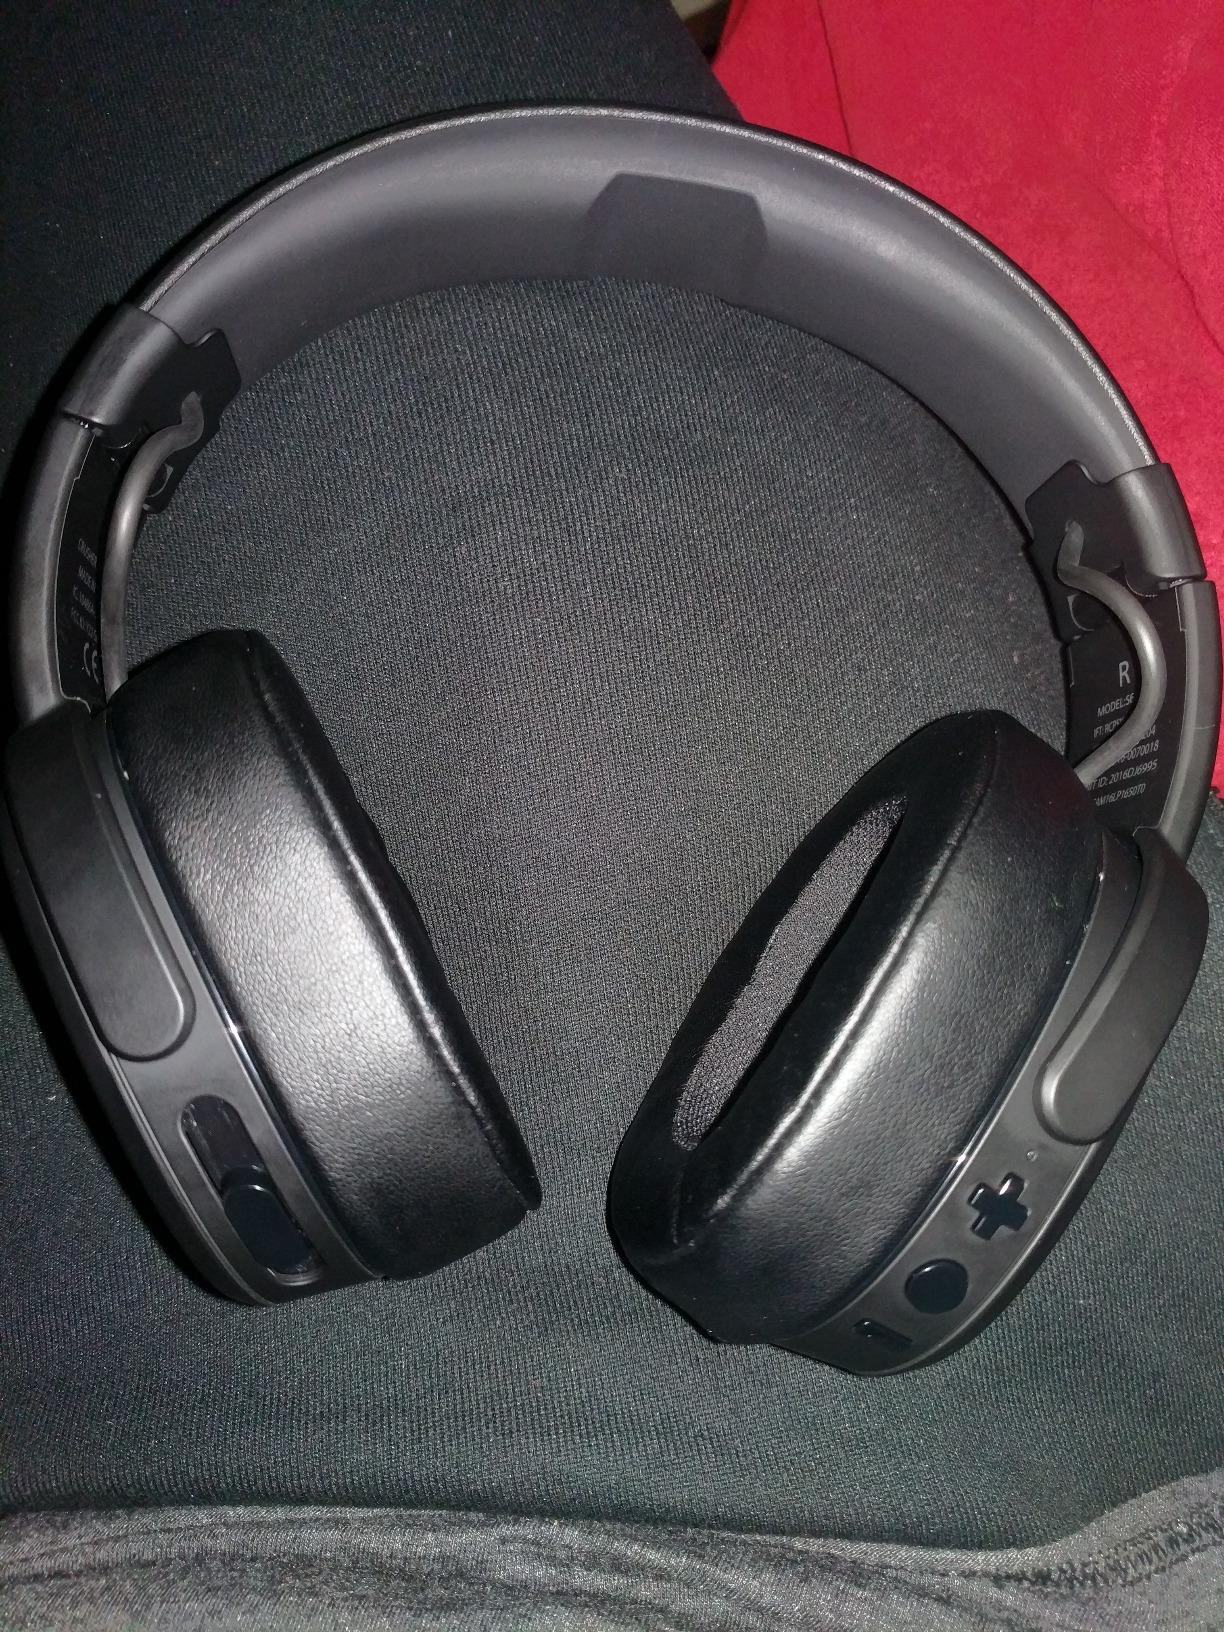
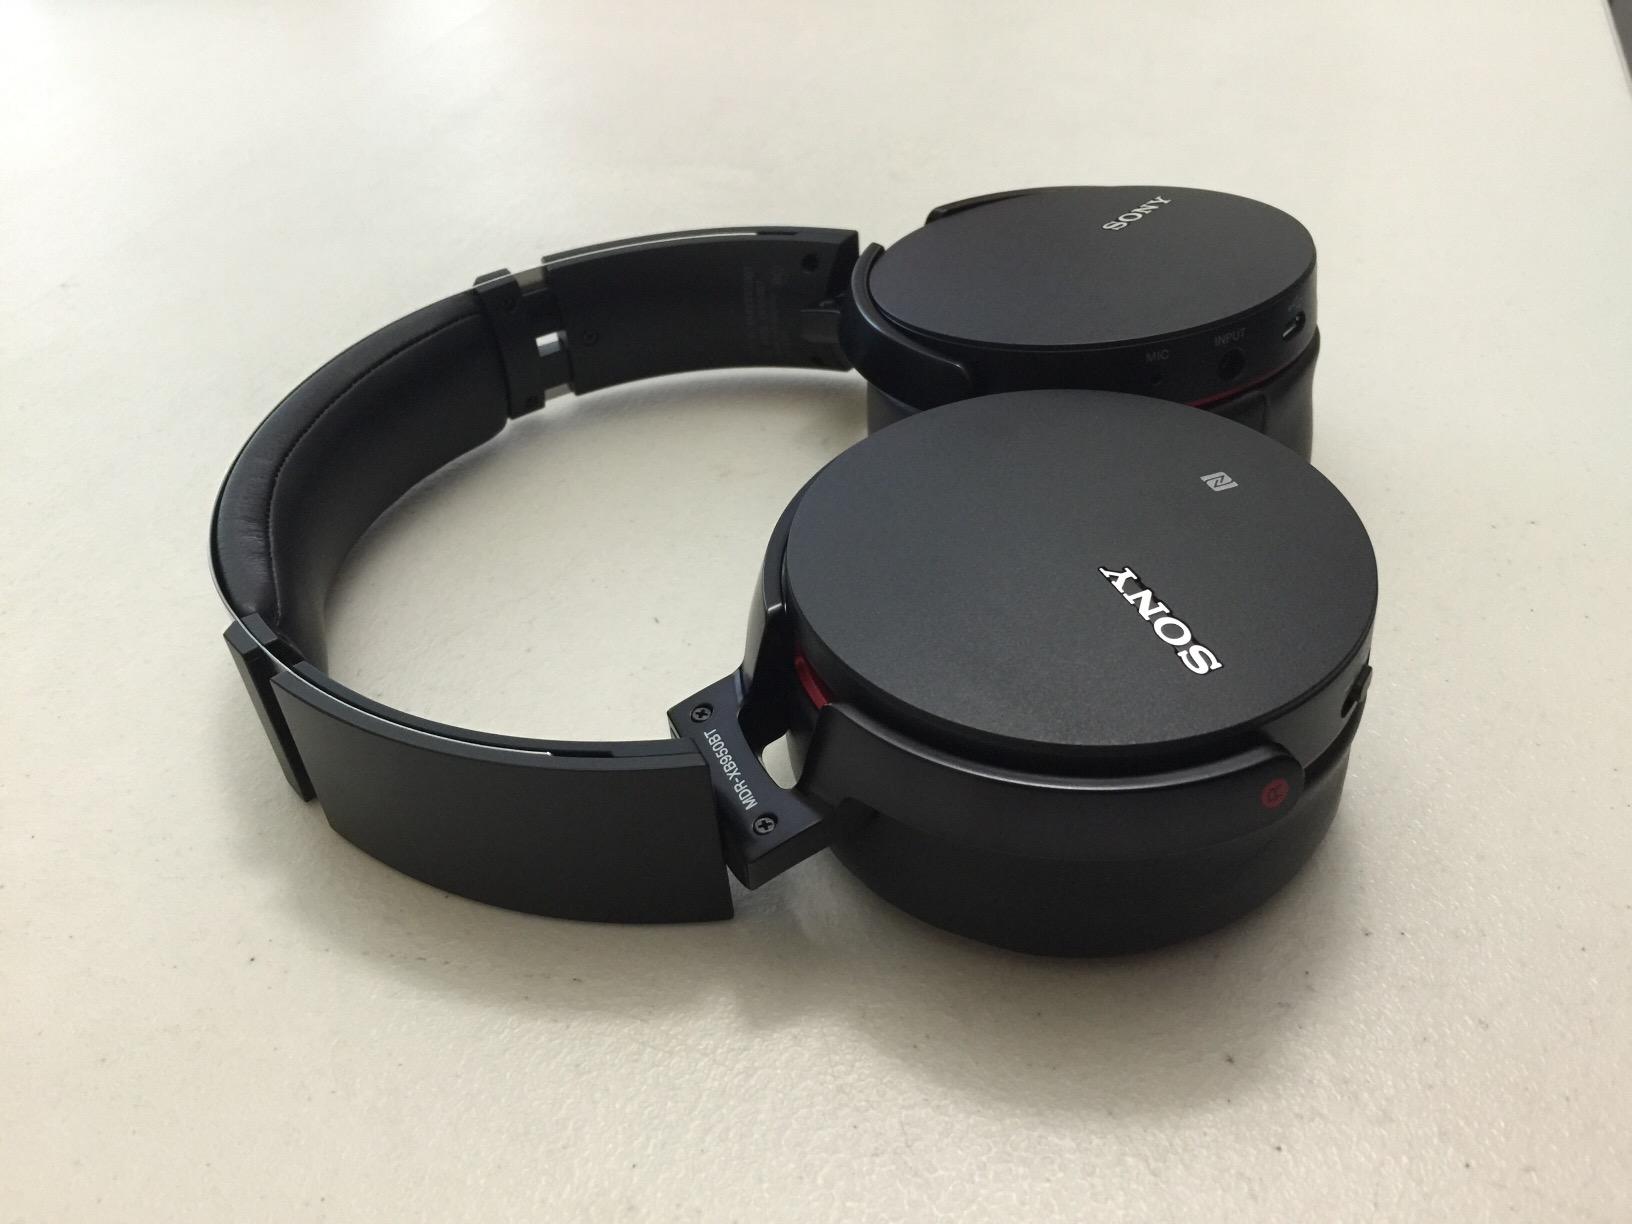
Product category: headphones
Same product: no